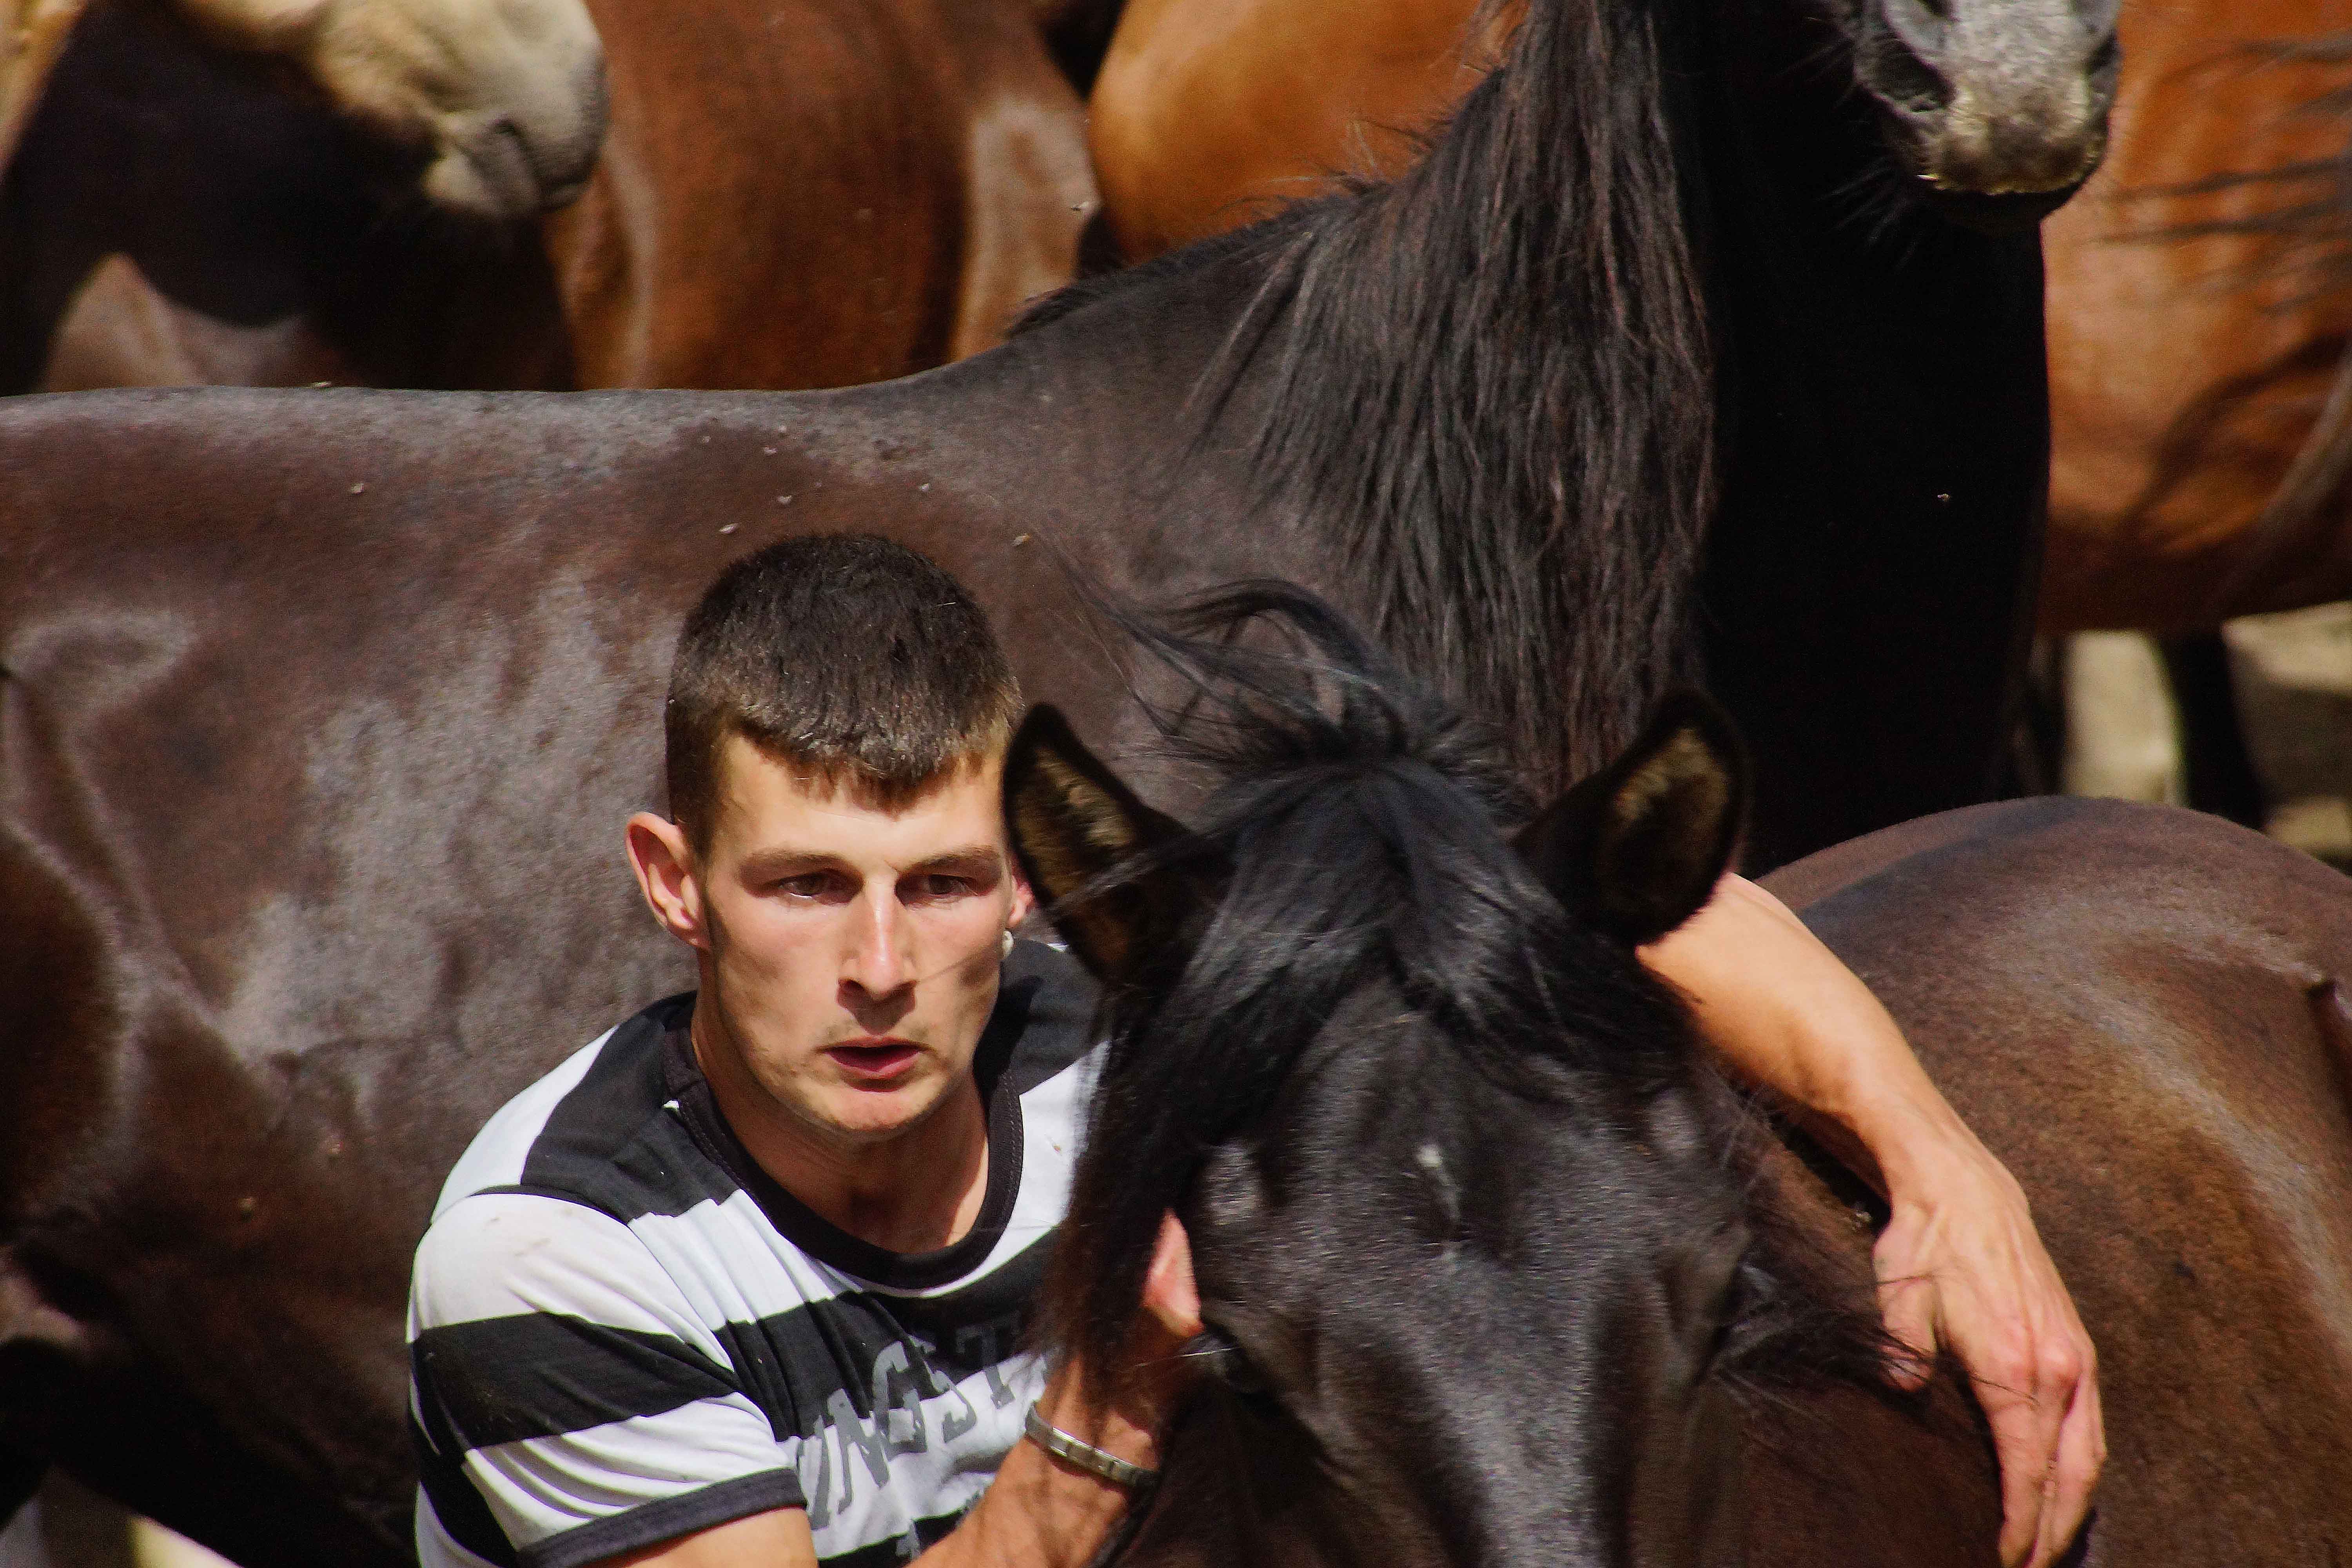
photo, horse, mammal, stallion, mane, spain, animals, head, mare, galicia, pontevedra, jockey, caballos, a77, espana, g, ggl1, gaby1, xovesphoto, animales, varios, some, xelodegalicia, sonya77v, cotobade, sonyslta77v, tamrom55200, rapadasbestas, gabrielcoru a, romer a, cuspedri os, equestrianism, pack animal, cattle like mammal, horse like mammal, mustang horse